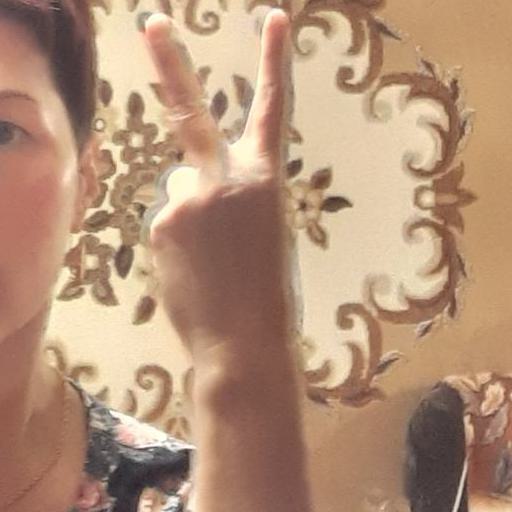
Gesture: peace_inverted